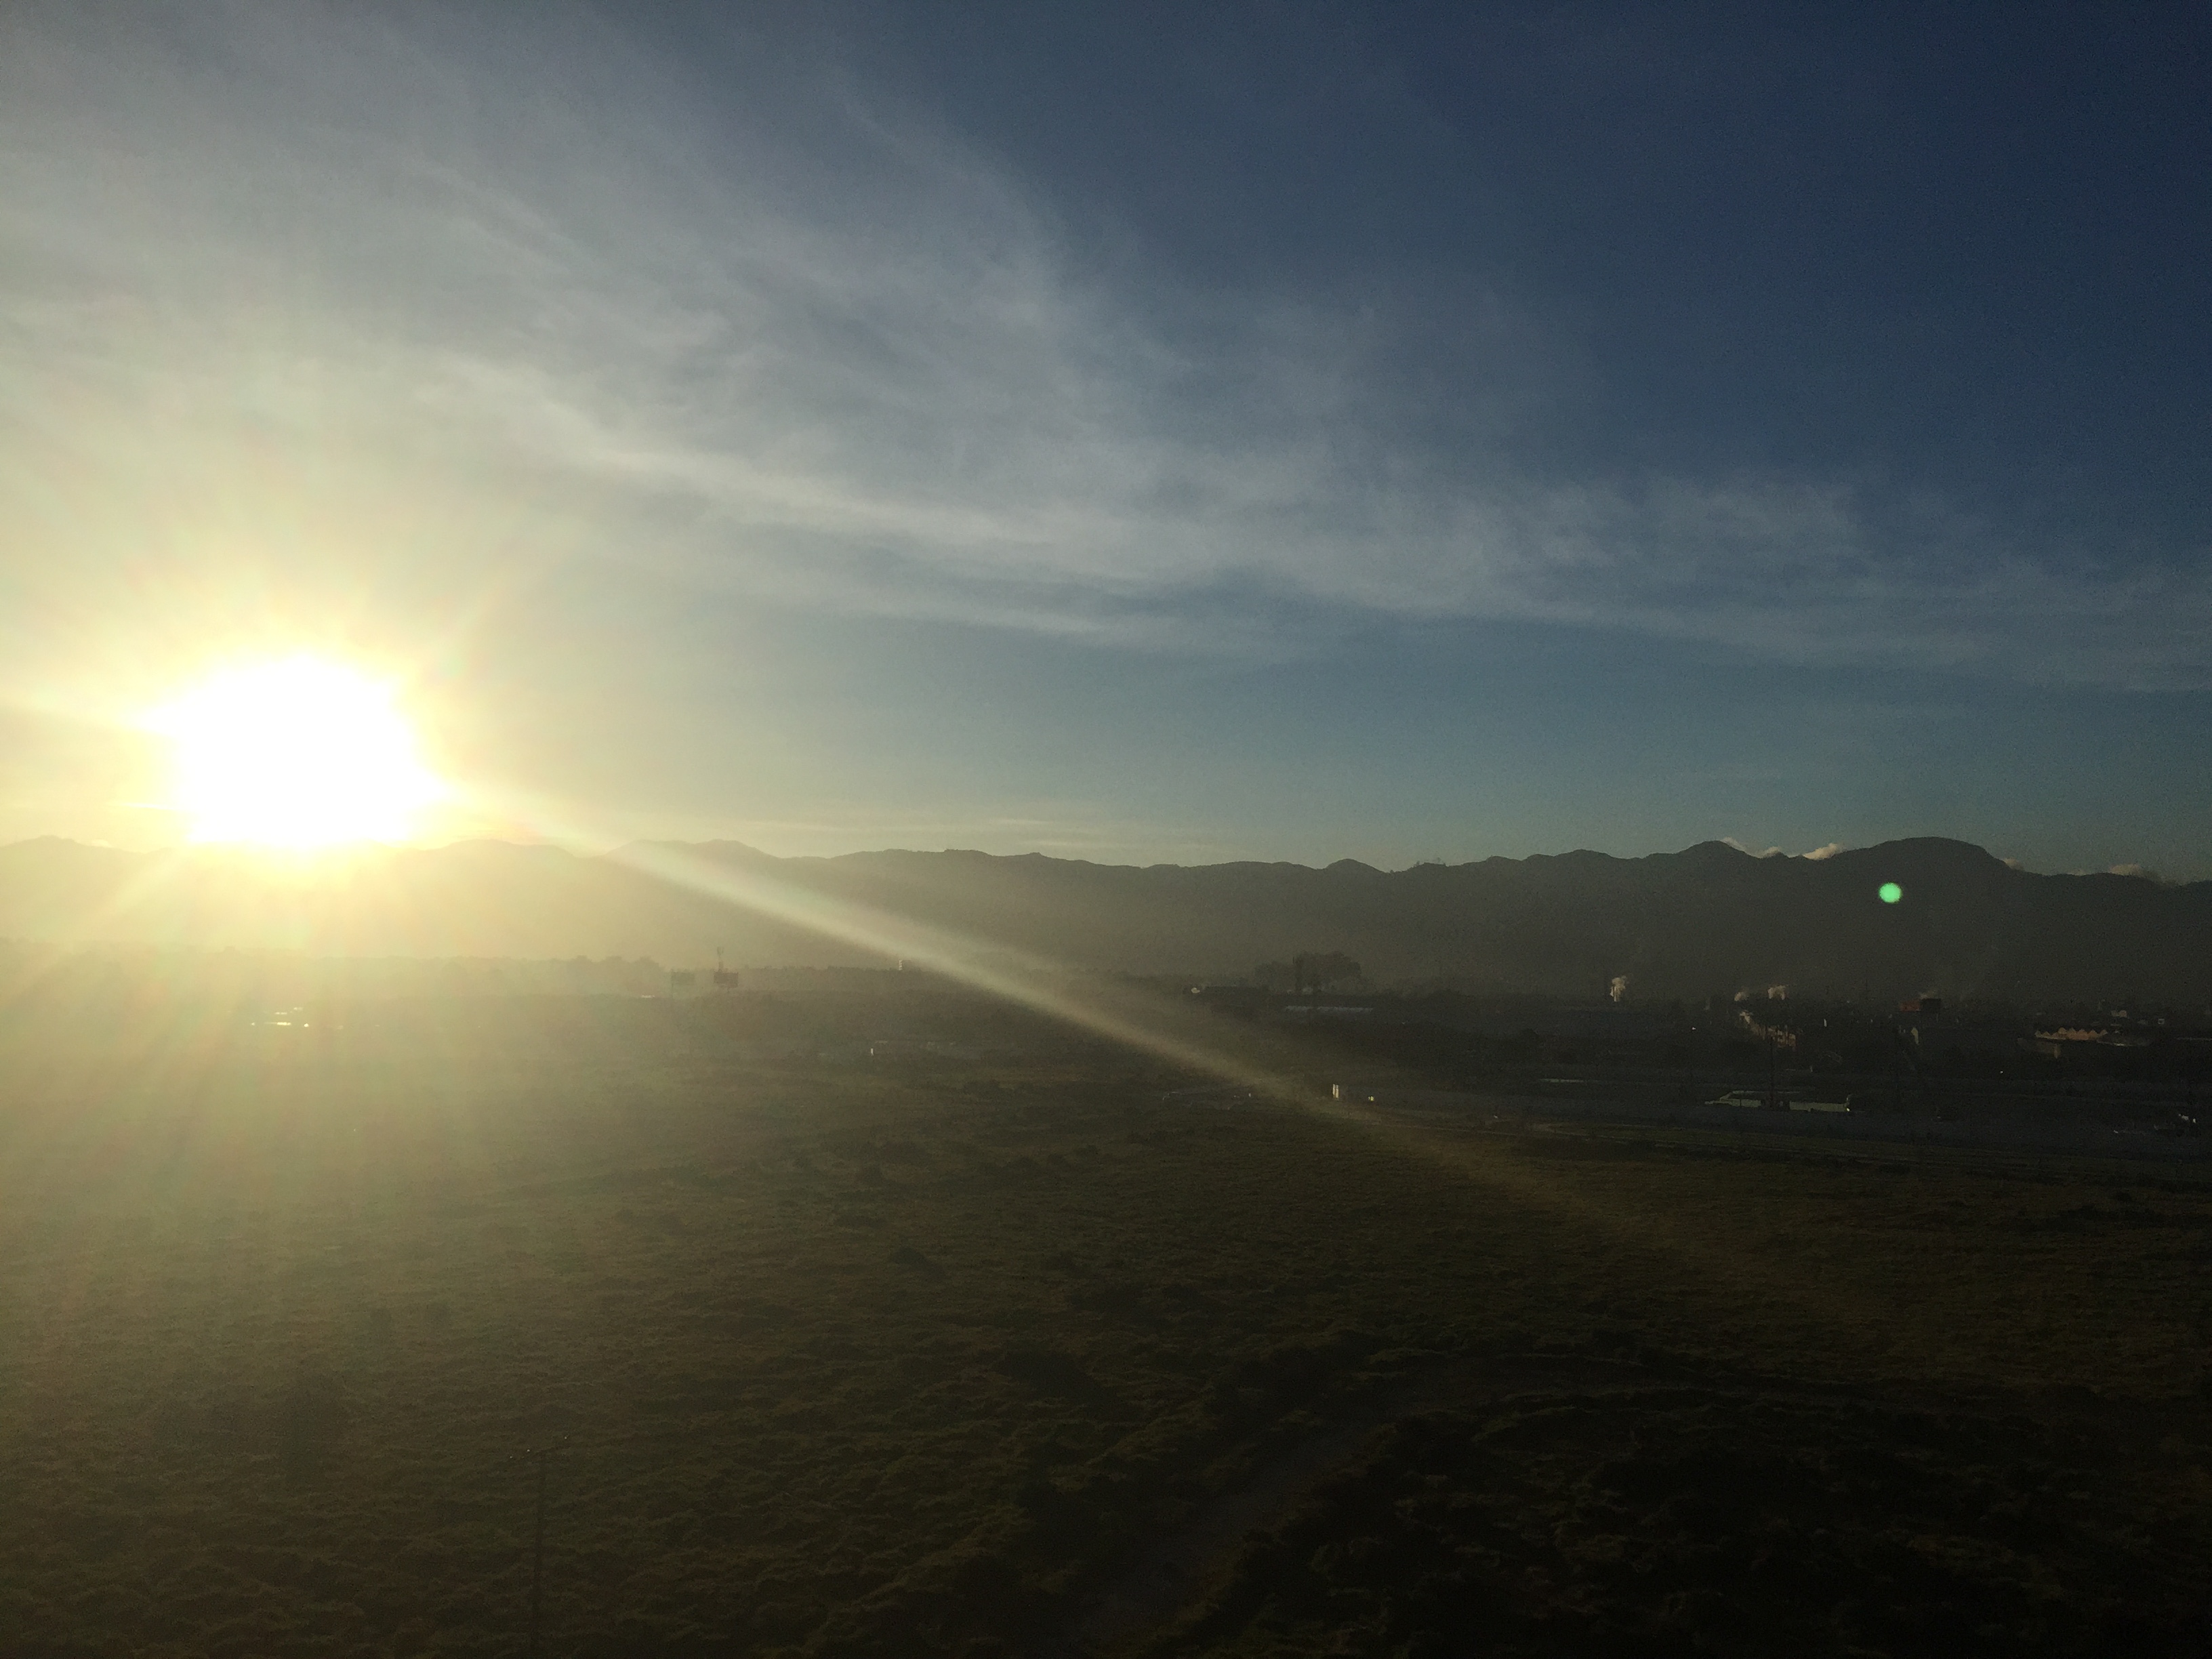
nature, sky, atmospheric phenomenon, horizon, atmosphere, light, cloud, morning, sunlight, sunrise, evening, ecoregion, lens flare, sun, landscape, highland, hill, calm, sunset, photography, plain, dawn, road, dusk, night, mountain, fell, sea, space, meteorological phenomenon, ocean